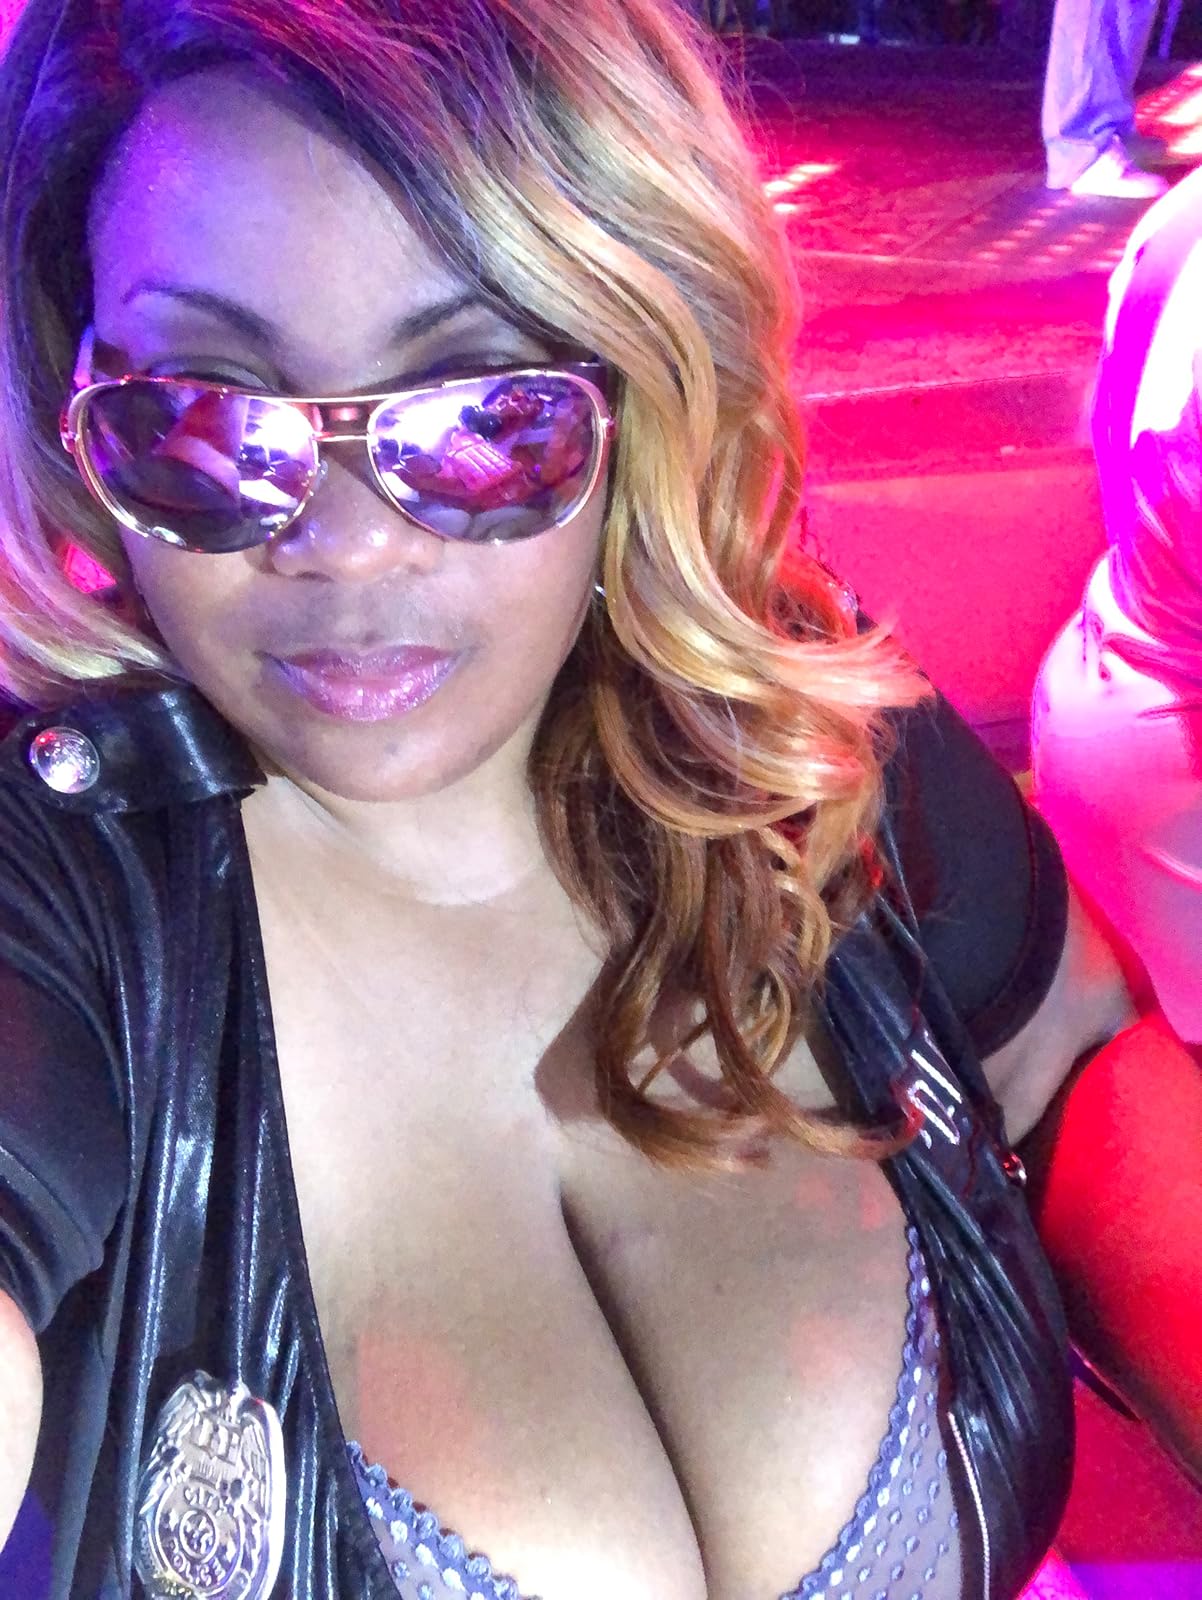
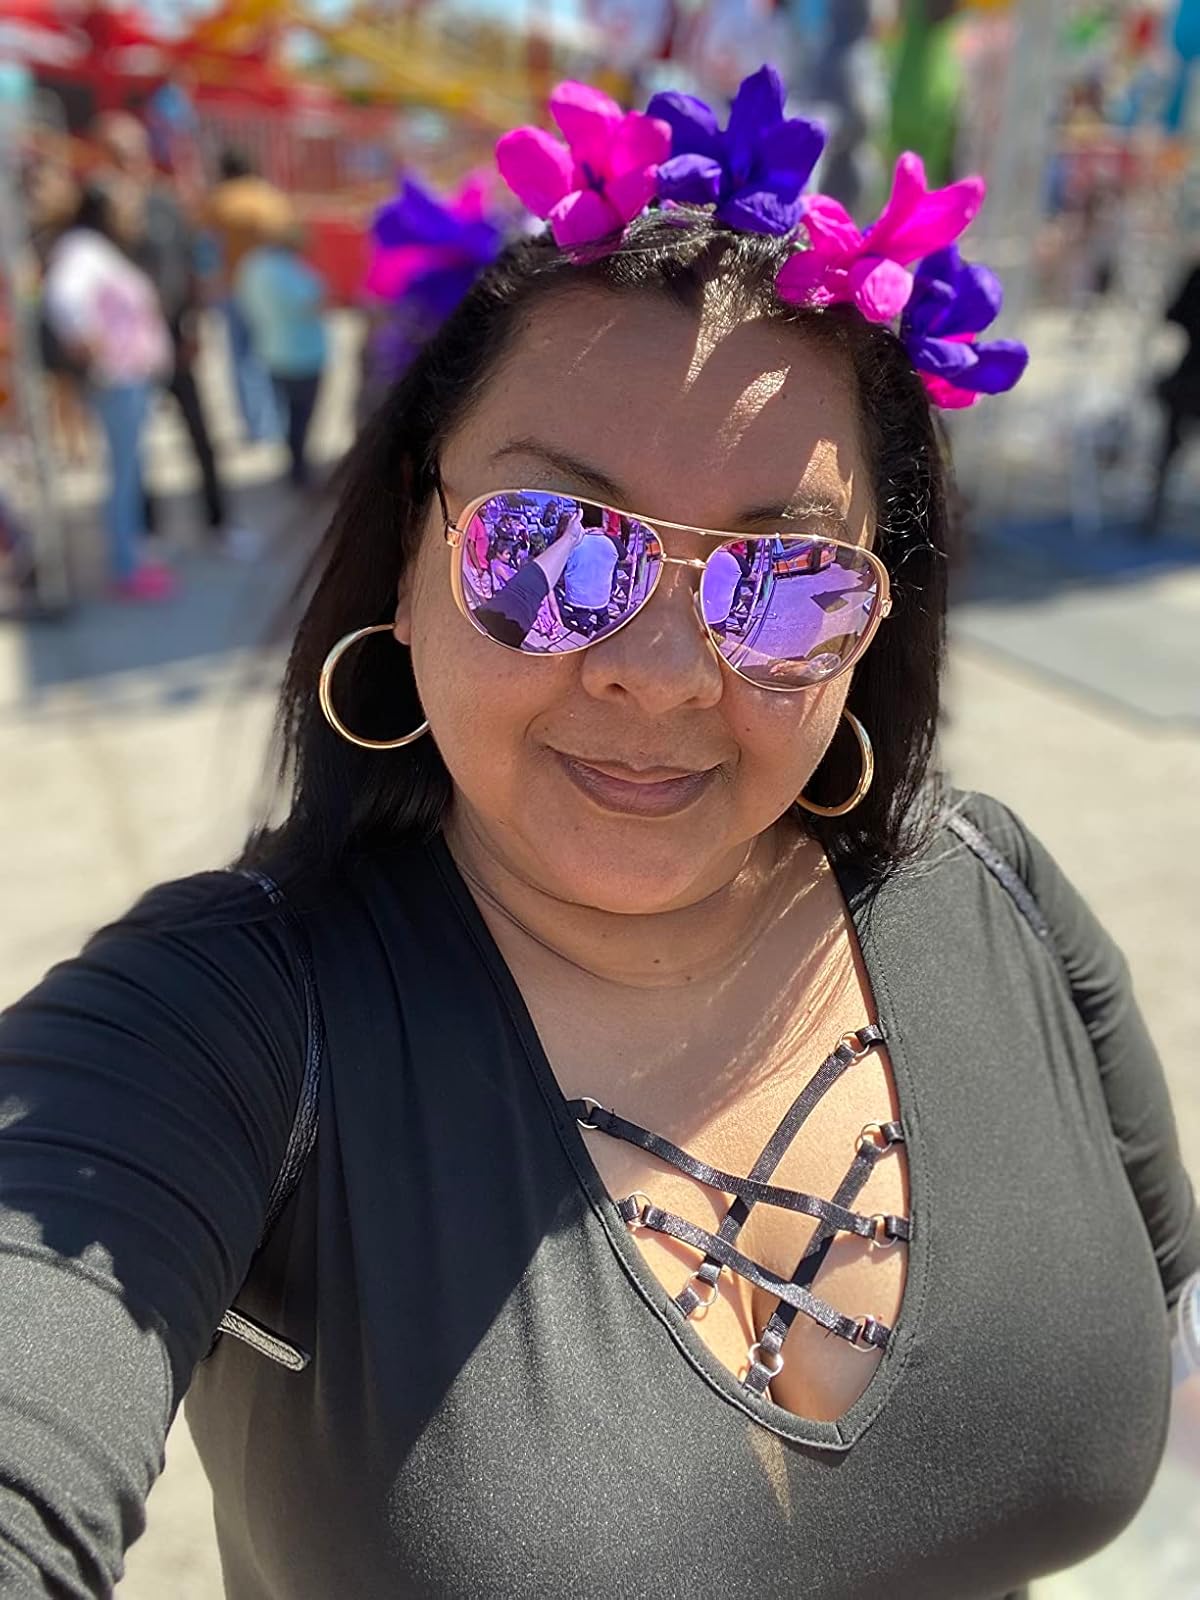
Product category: accessories_sunglasses
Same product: yes